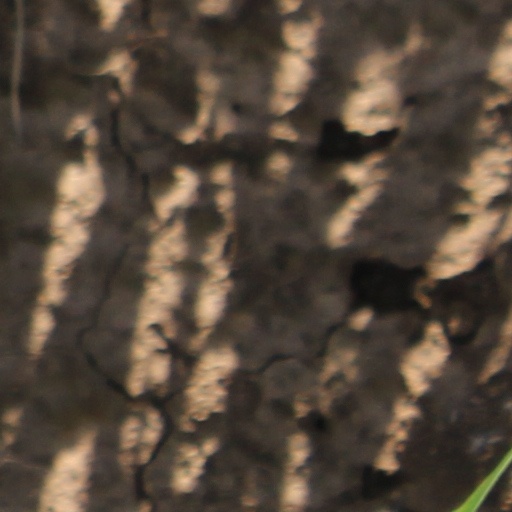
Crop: wheat